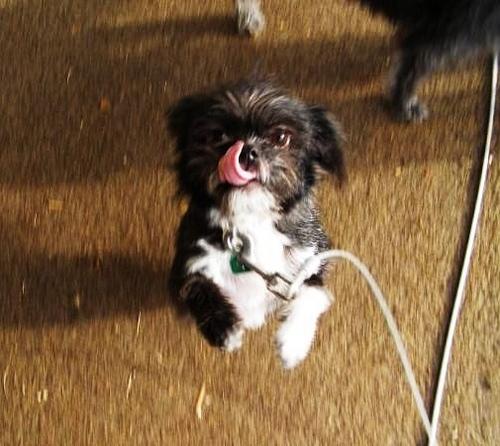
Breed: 200-n000012-affenpinscher